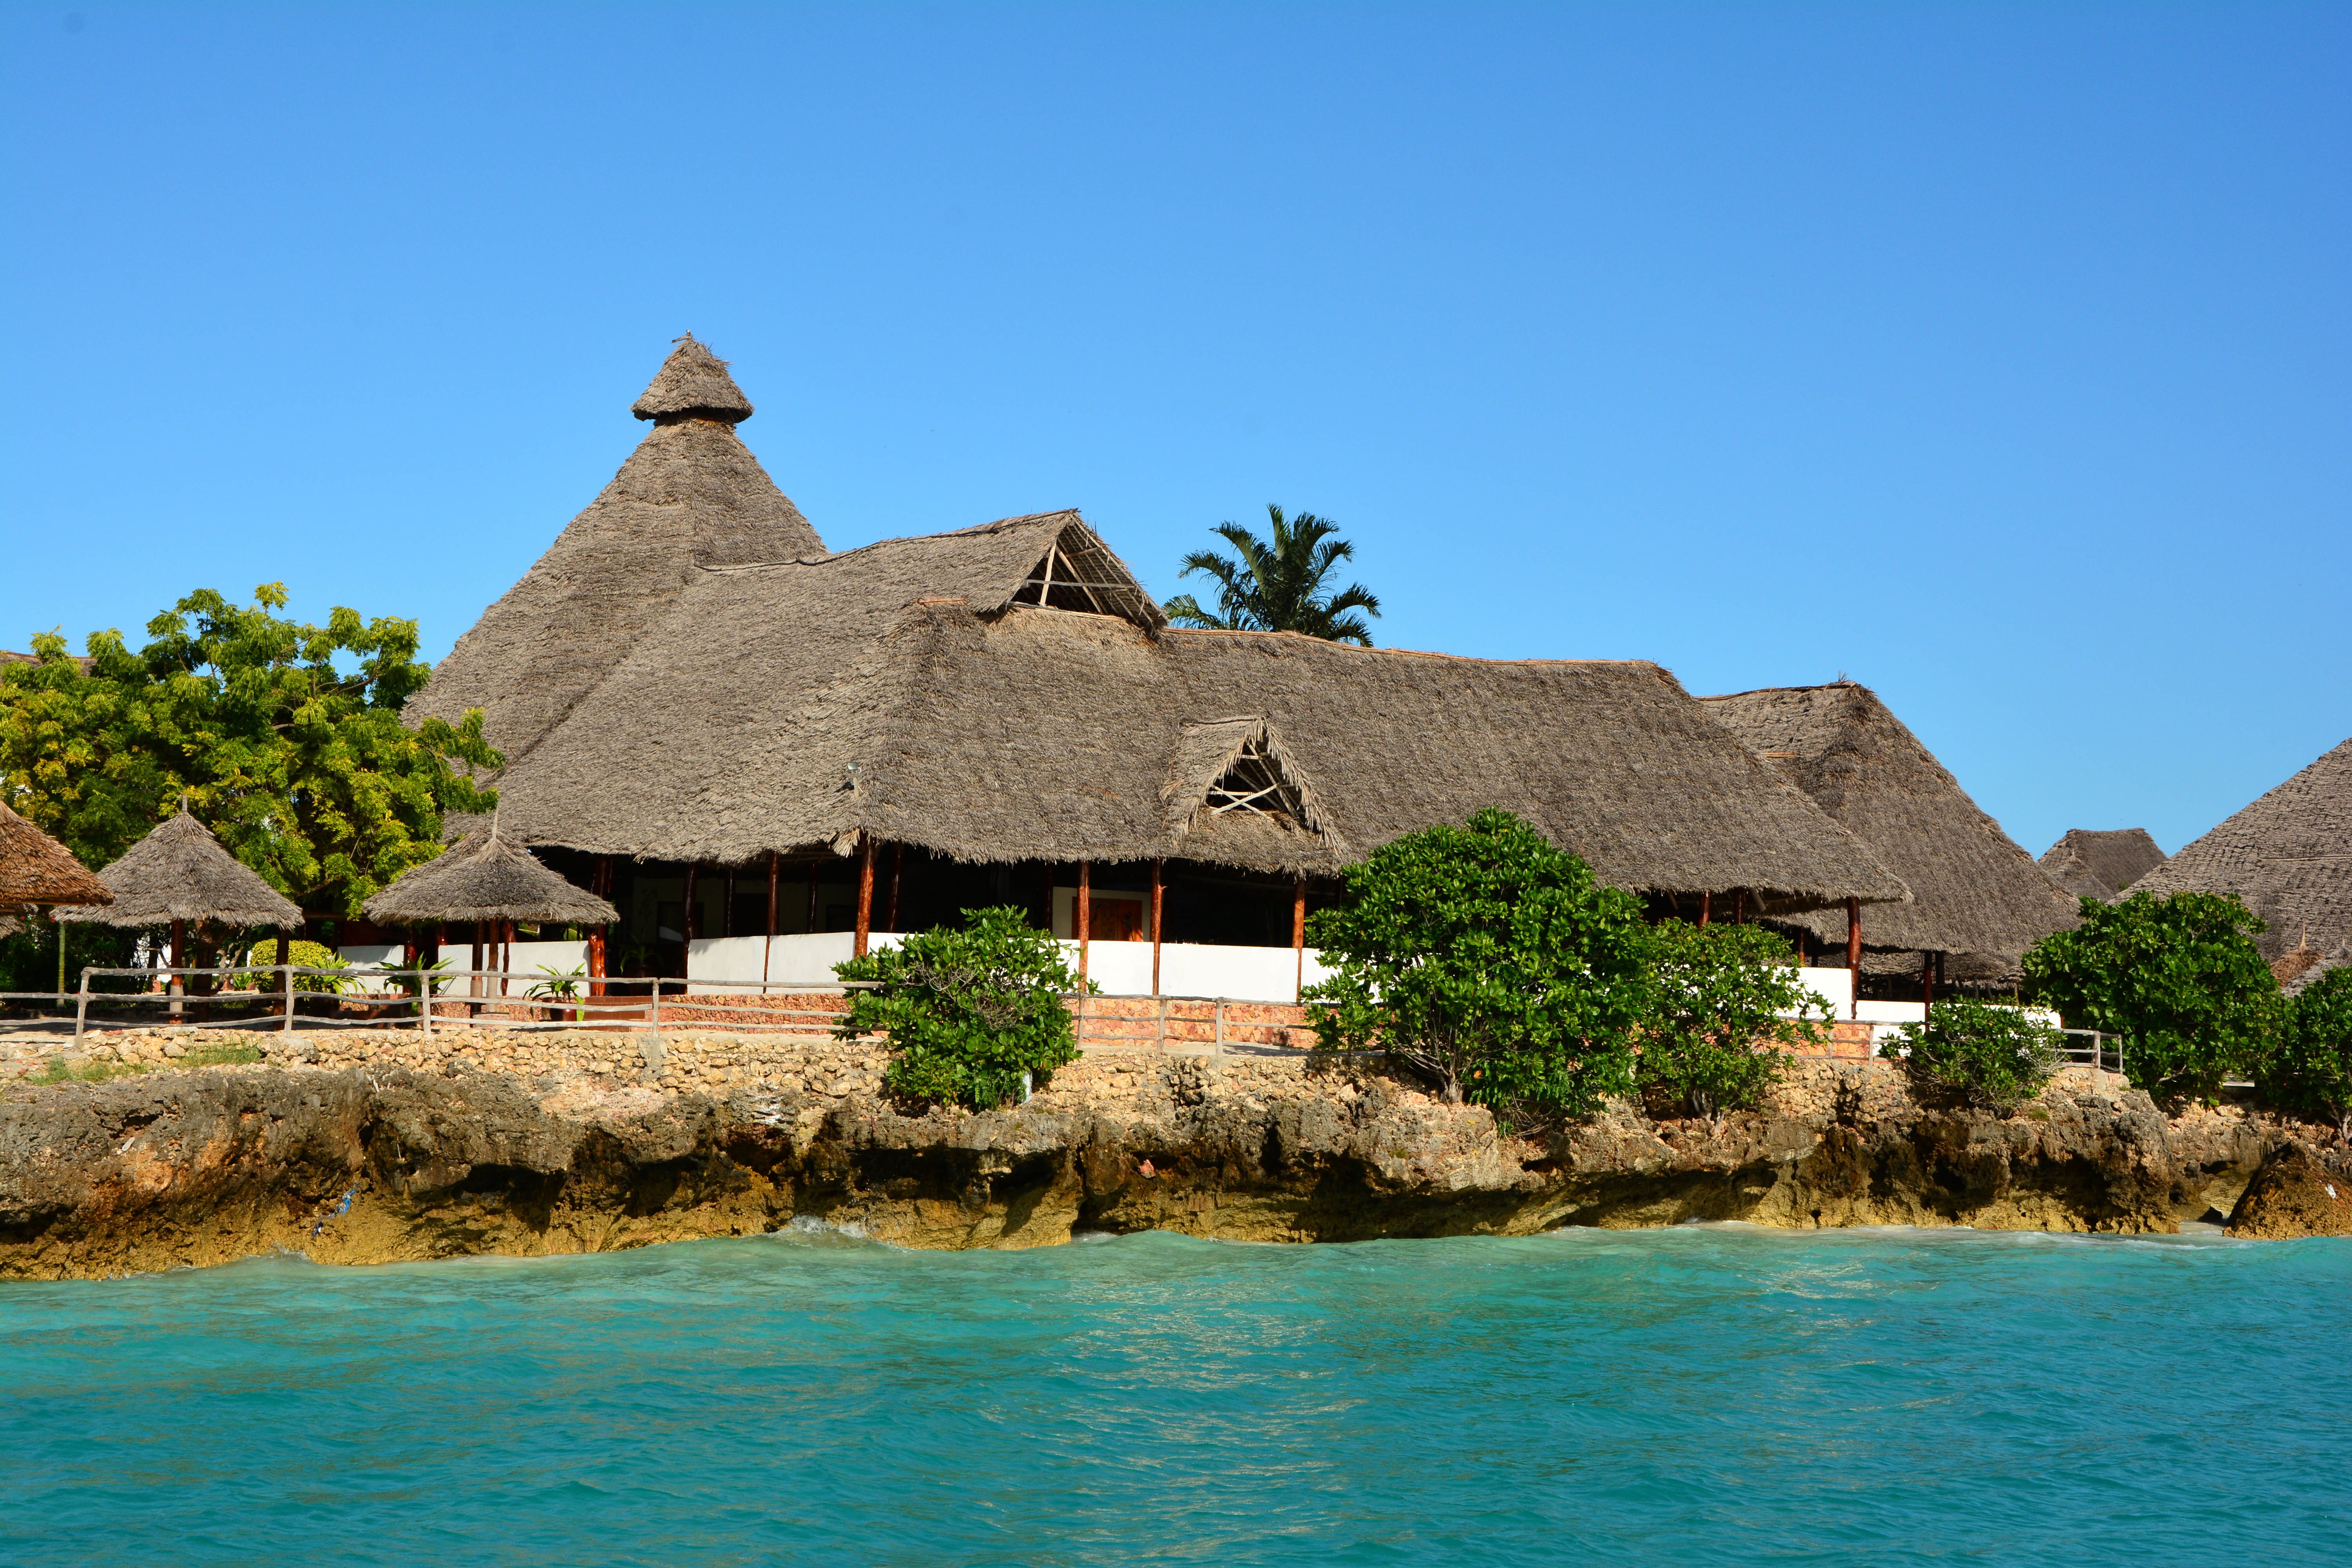
beach, sea, coast, vacation, village, lagoon, bay, island, tourism, resort, estate, cape, geographical feature